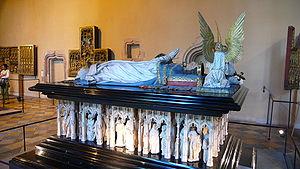
Philippe de France, premier duc Valois de Bourgogne, dit « Philippe le Hardi », né le 17 janvier 1342 à Pontoise et mort le 27 avril 1404 à Hal, est le quatrième et dernier fils du roi Jean II de France, dit « Jean le Bon », et de Bonne de Luxembourg. Il est désigné comme « fils de France, duc de Touraine, duc de Bourgogne, premier pair de France, comte de Flandre et d'Artois et comte palatin de Bourgogne ».
Un pleurant est un personnage sculpté dans une attitude de désolation, adjoint à un tombeau monumental ou à un monument aux morts. Il peut être soit de grande dimension, par exemple pour soutenir une dalle funéraire, soit de petite taille et figure alors souvent les niches du soubassement du monument.